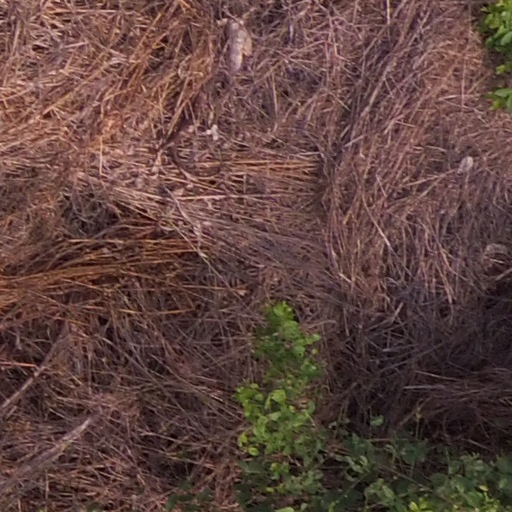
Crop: maize; corn